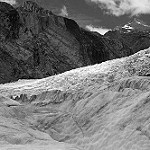
Label: B & W